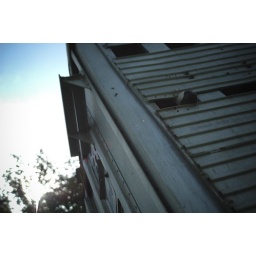
sheep in a truck